History of Portugal

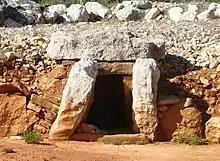
Megalithic Monuments of Alcalar, built in the 3rd millennium BC

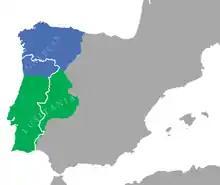
The Roman Provinces Lusitania and Gallaecia, after the reorganization of Diocletian AD 298

Based on the Roman chronicles about the Callaeci peoples, along with the Lebor Gabála Érenn narrations and the interpretation of the archaeological remains throughout the northern half of Portugal and Galicia, it is possible to infer that there was a matriarchal society, with a military and religious aristocracy probably of the feudal type.